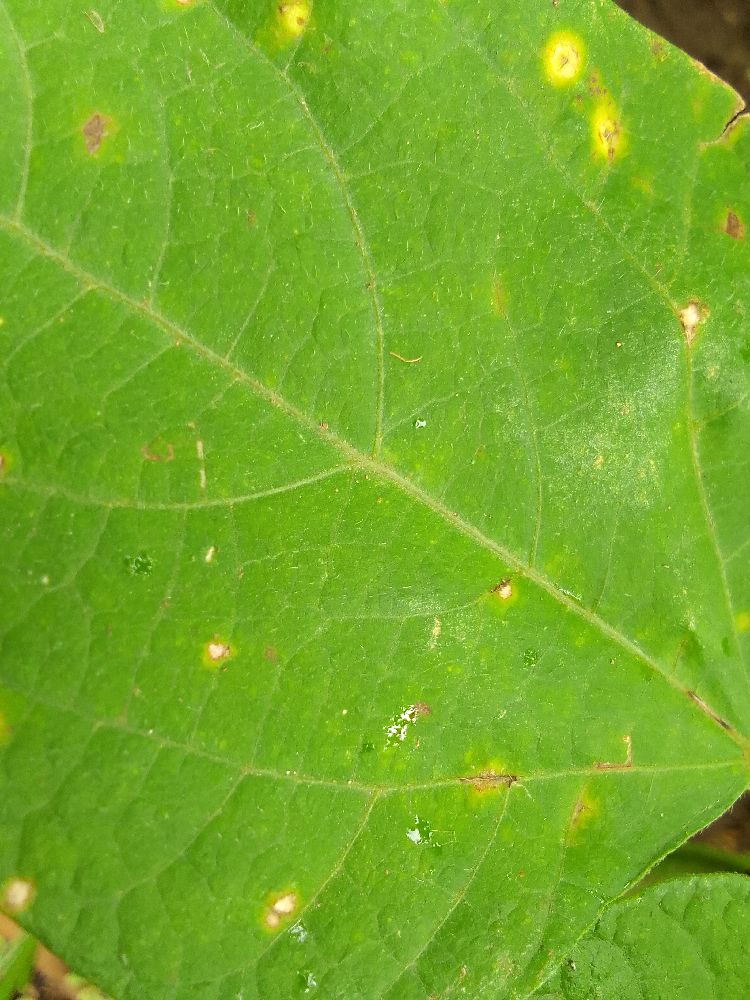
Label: rust